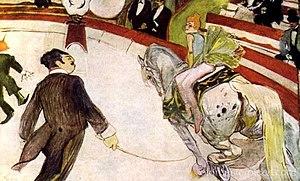
Henri de Toulouse-Lautrec, ""In the Circus Fernando The Ringmaster"" (aka “Cirque Fernando: The Equestrienne”), oil, 1887-88 (Art Institute of Chicago)"